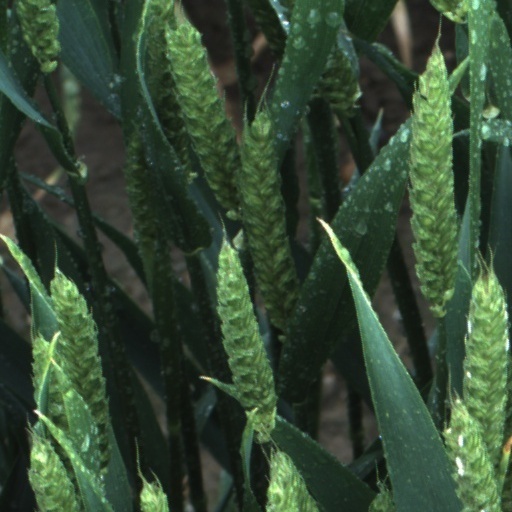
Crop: wheat